Liu Pok

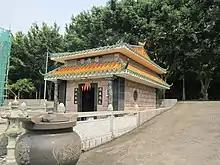
Fook Tak Kung Temple in Liu Pok.

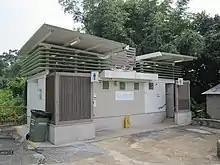
Public toilet in Liu Pok.

Liu Pok is a village in Sheung Shui, North District, Hong Kong.